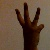
The image shows a hand gesture representing the number 6 in Indian Sign Language.